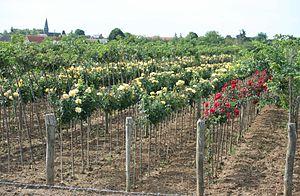
Caillouet-Orgeville est une commune française située dans le département de l'Eure, en région Normandie.
Les rosiers, ou églantiers, forment un genre de plantes, le genre Rosa de la famille des Rosaceae, originaires des régions tempérées et subtropicales de l'hémisphère nord. Ce sont des arbustes et arbrisseaux sarmenteux et épineux. Suivant les avis souvent divers des botanistes, le genre Rosa comprend de 100 à 200 espèces qui s'hybrident facilement entre elles.